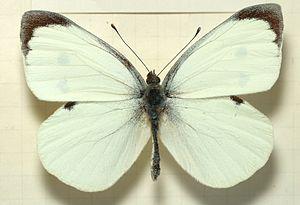
La Piéride du chou est une espèce paléarctique de lépidoptères de la famille des Pieridae. Elle est notamment très répandue en Europe.